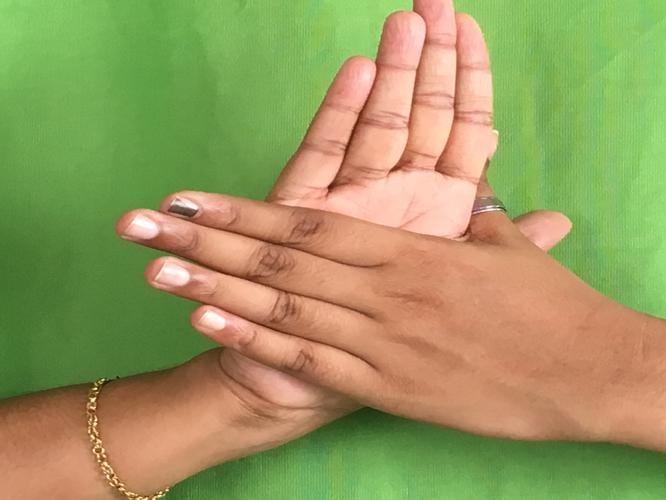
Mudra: Chakra
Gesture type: double_hand